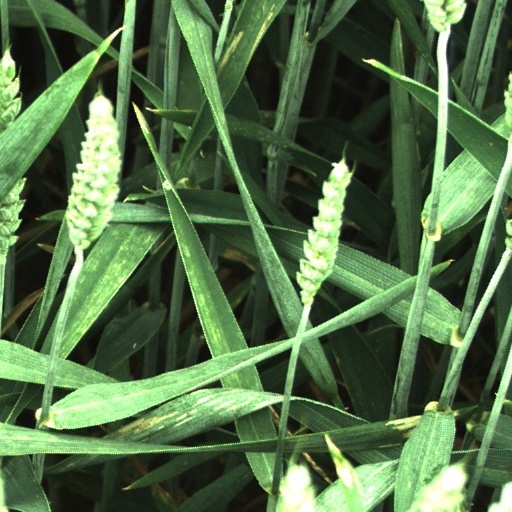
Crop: wheat